Beaverdam Creek (conservation area)

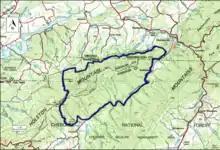
Boundary of the Beaverdam Creek wild area as identified by the Wilderness Society.

The boundary of the wildland as determined by the Wilderness Society is shown in the adjacent map. Additional roads and trails are given on National Geographic Maps 786 (Mount Rogers). and Map 783 (South Holston and Watauga Lakes) A great variety of information, including topographic maps, aerial views, satellite data and weather information, is obtained by selecting the link with the wildland's gps coordinates in the upper right of this page.